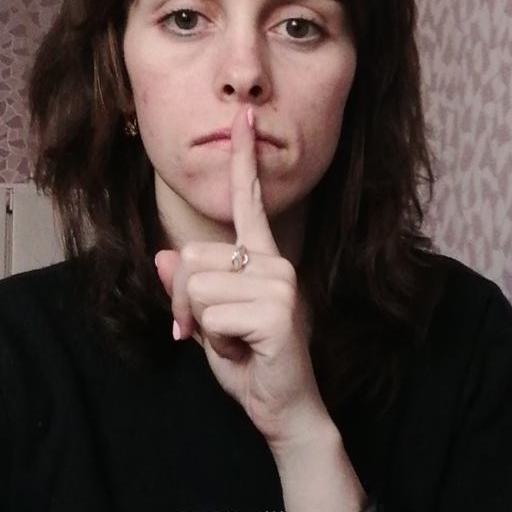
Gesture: mute